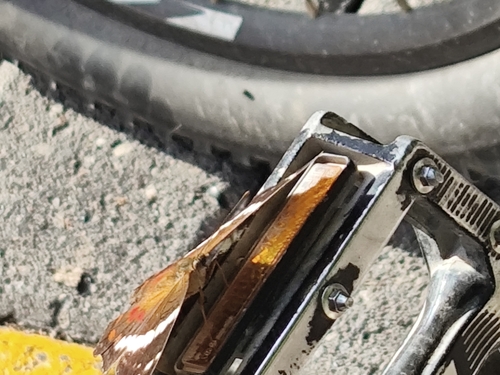
Scientific name: Anartia fatima
Common name: Banded peacock
Family: Nymphalidae
Order: Lepidoptera
Pollinator type: Primary pollinator
Habitat: Open areas and gardens
Geographic range: South America
Conservation status: Least Concern